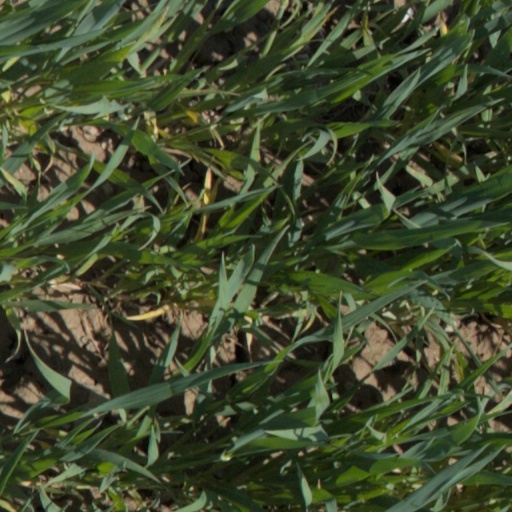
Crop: wheat